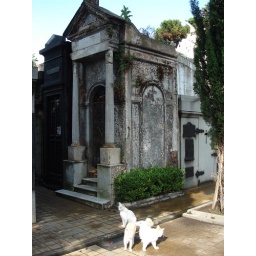
Lots and lots of stray cats live in the cemetery (I guess because they don't let the stray dogs in).